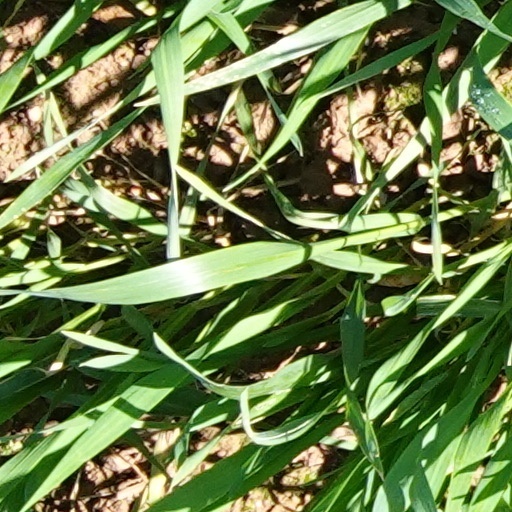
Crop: wheat